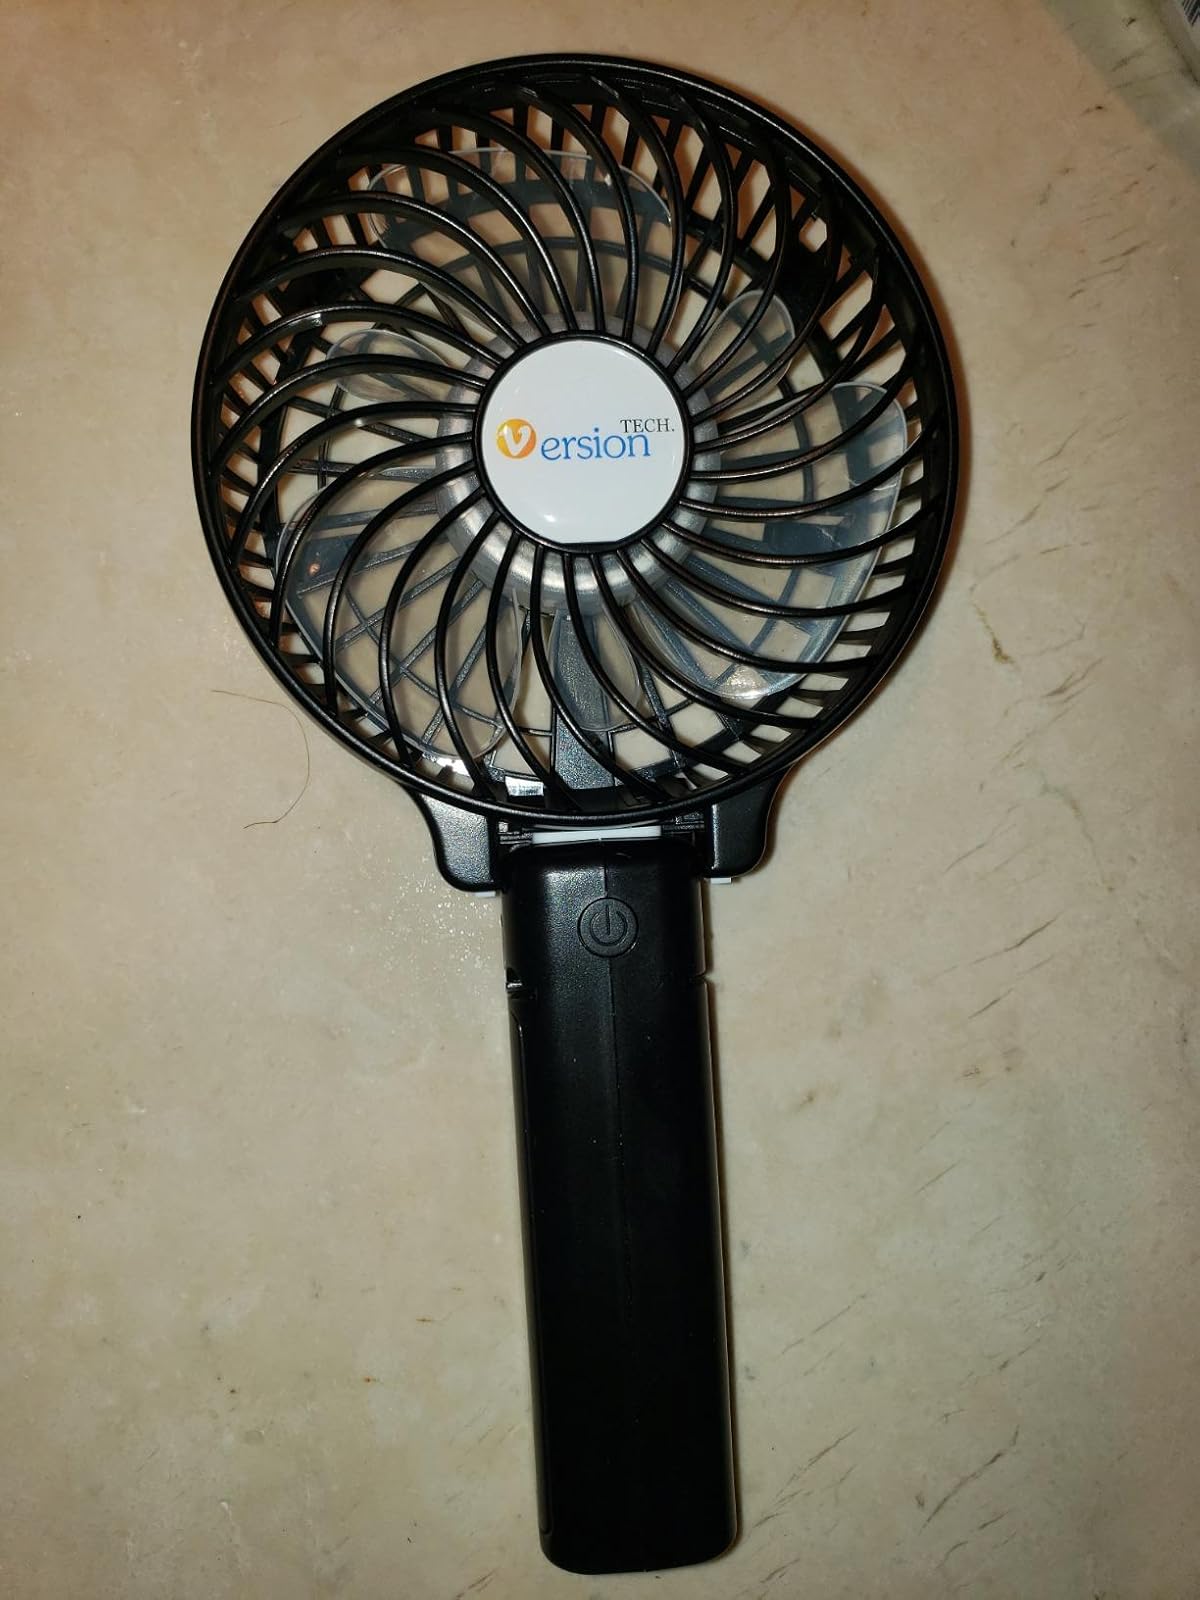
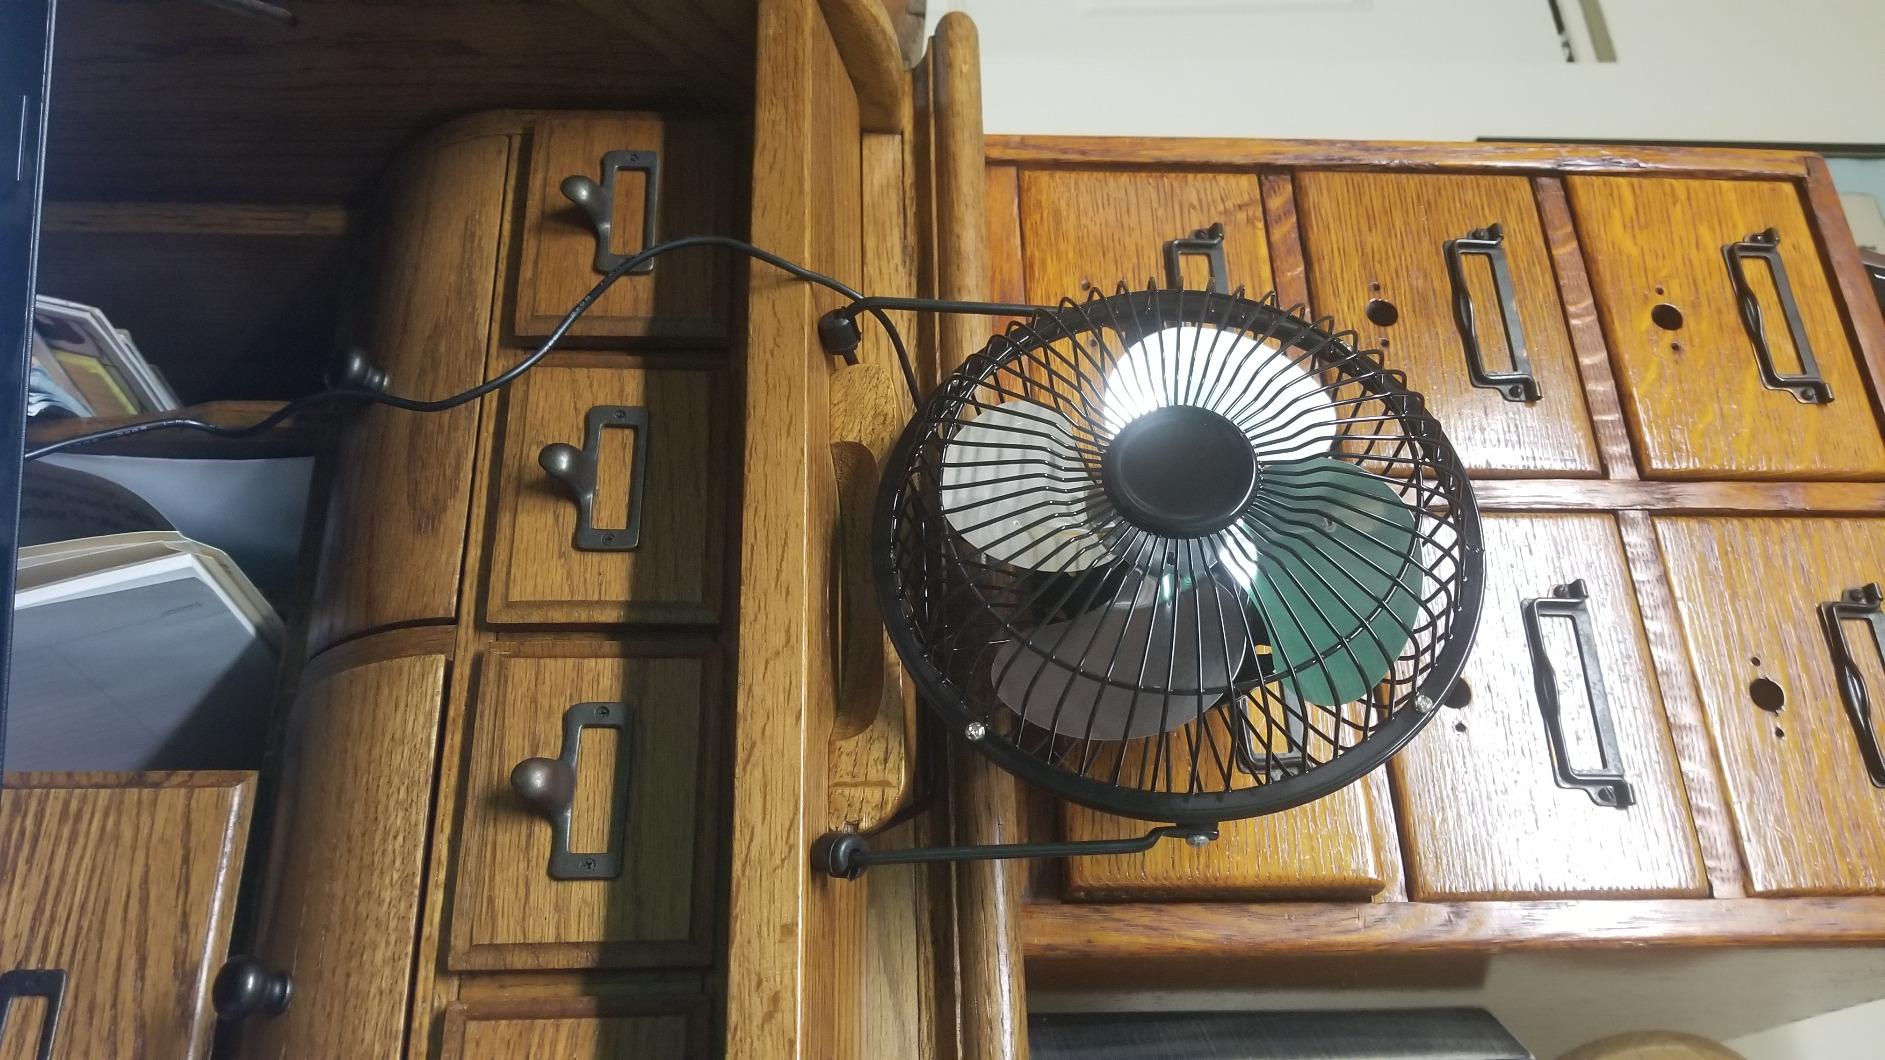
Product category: fan
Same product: no